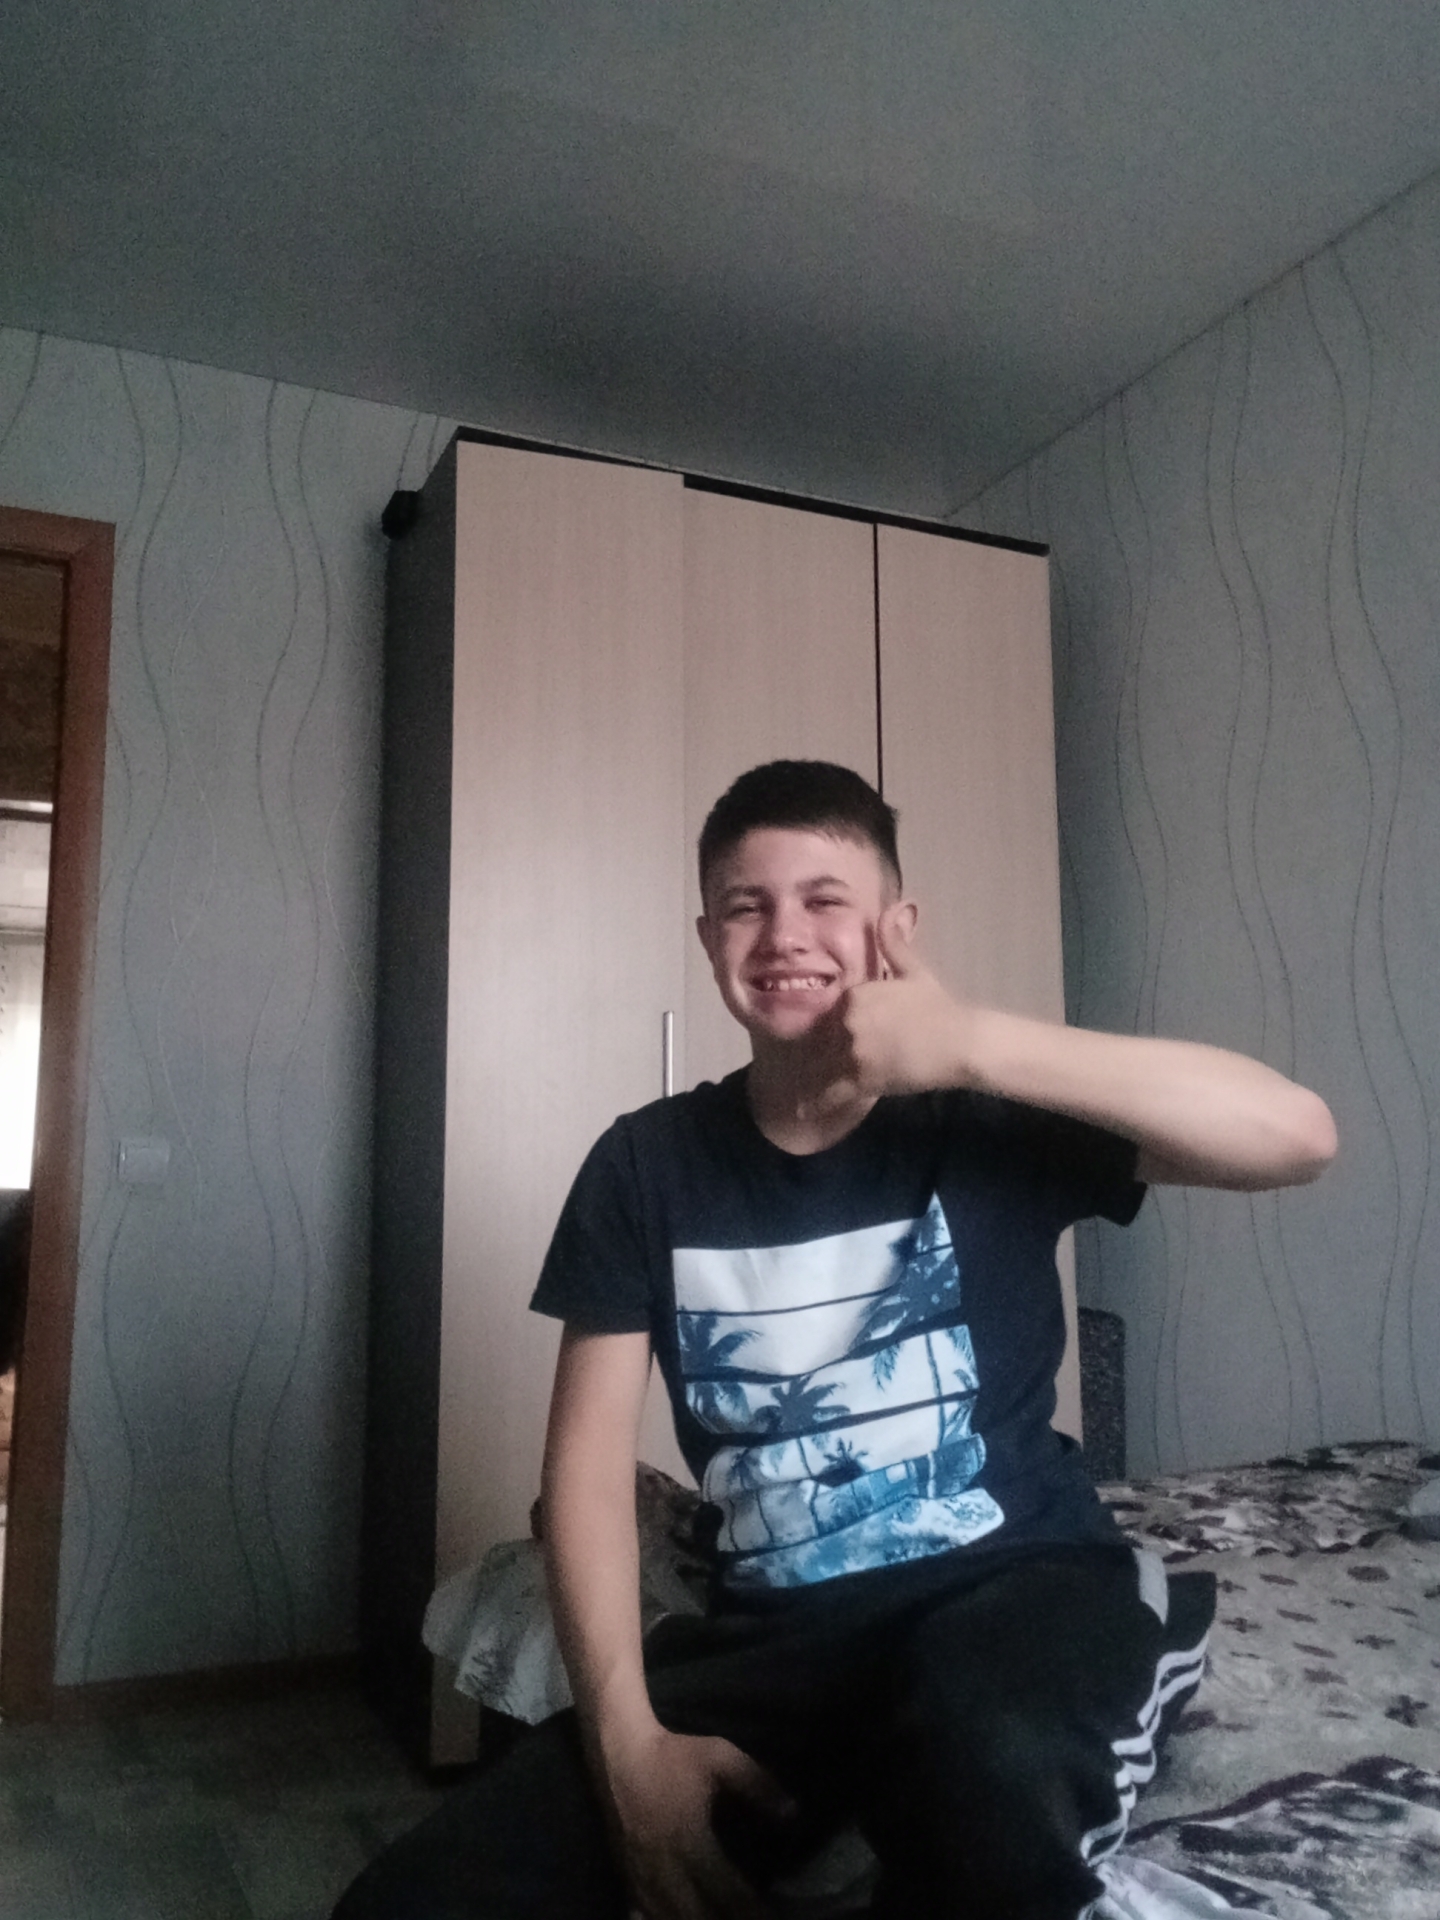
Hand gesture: call